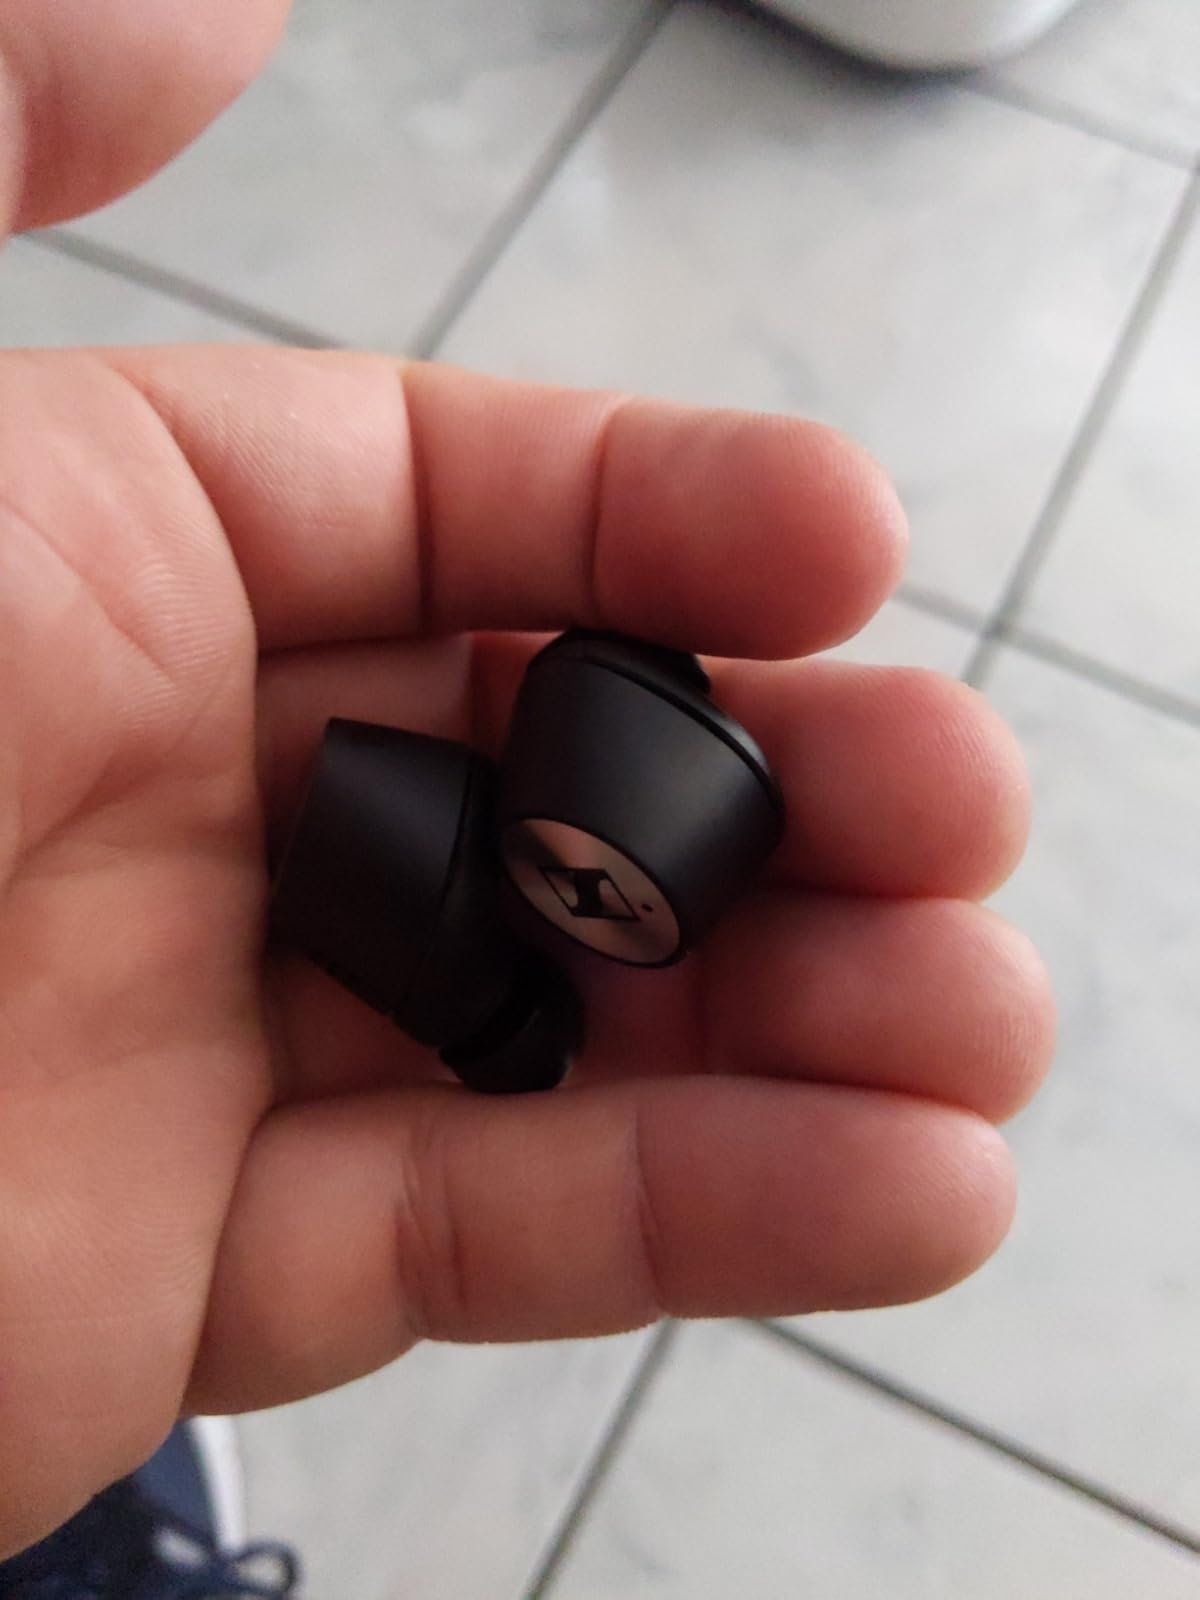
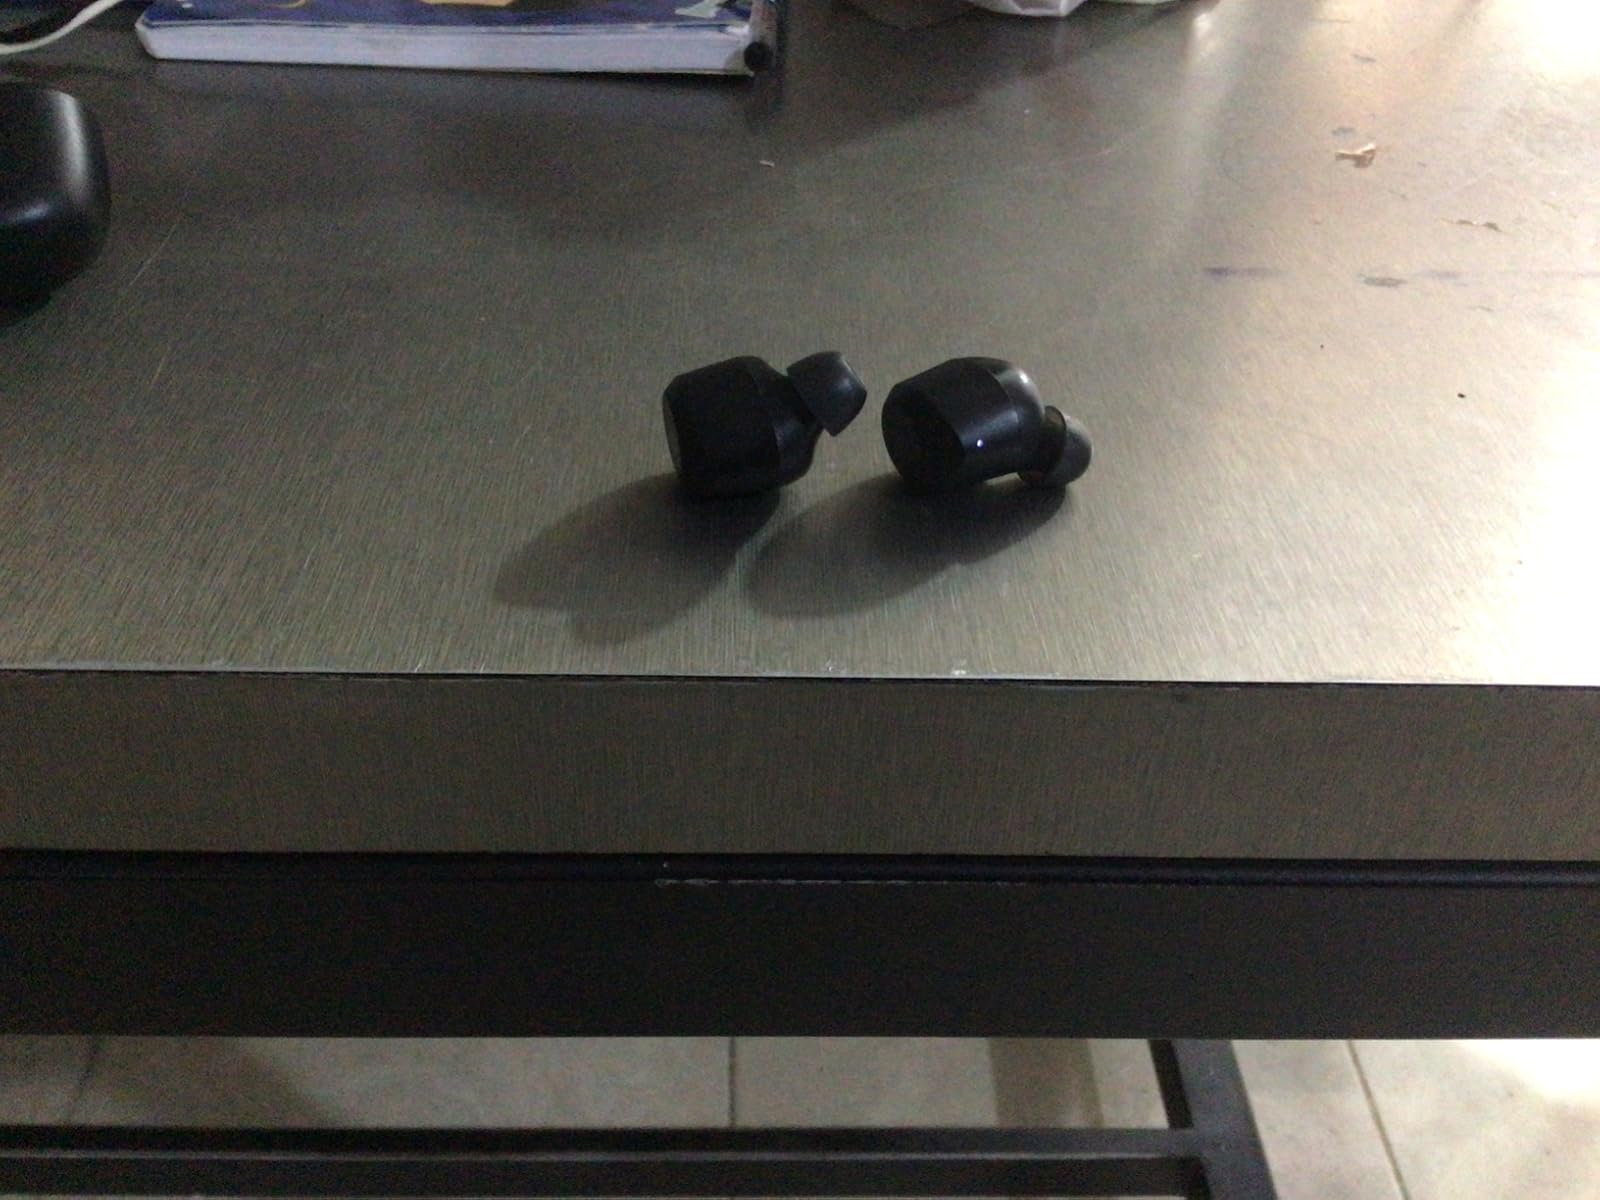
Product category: earbuds
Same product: no